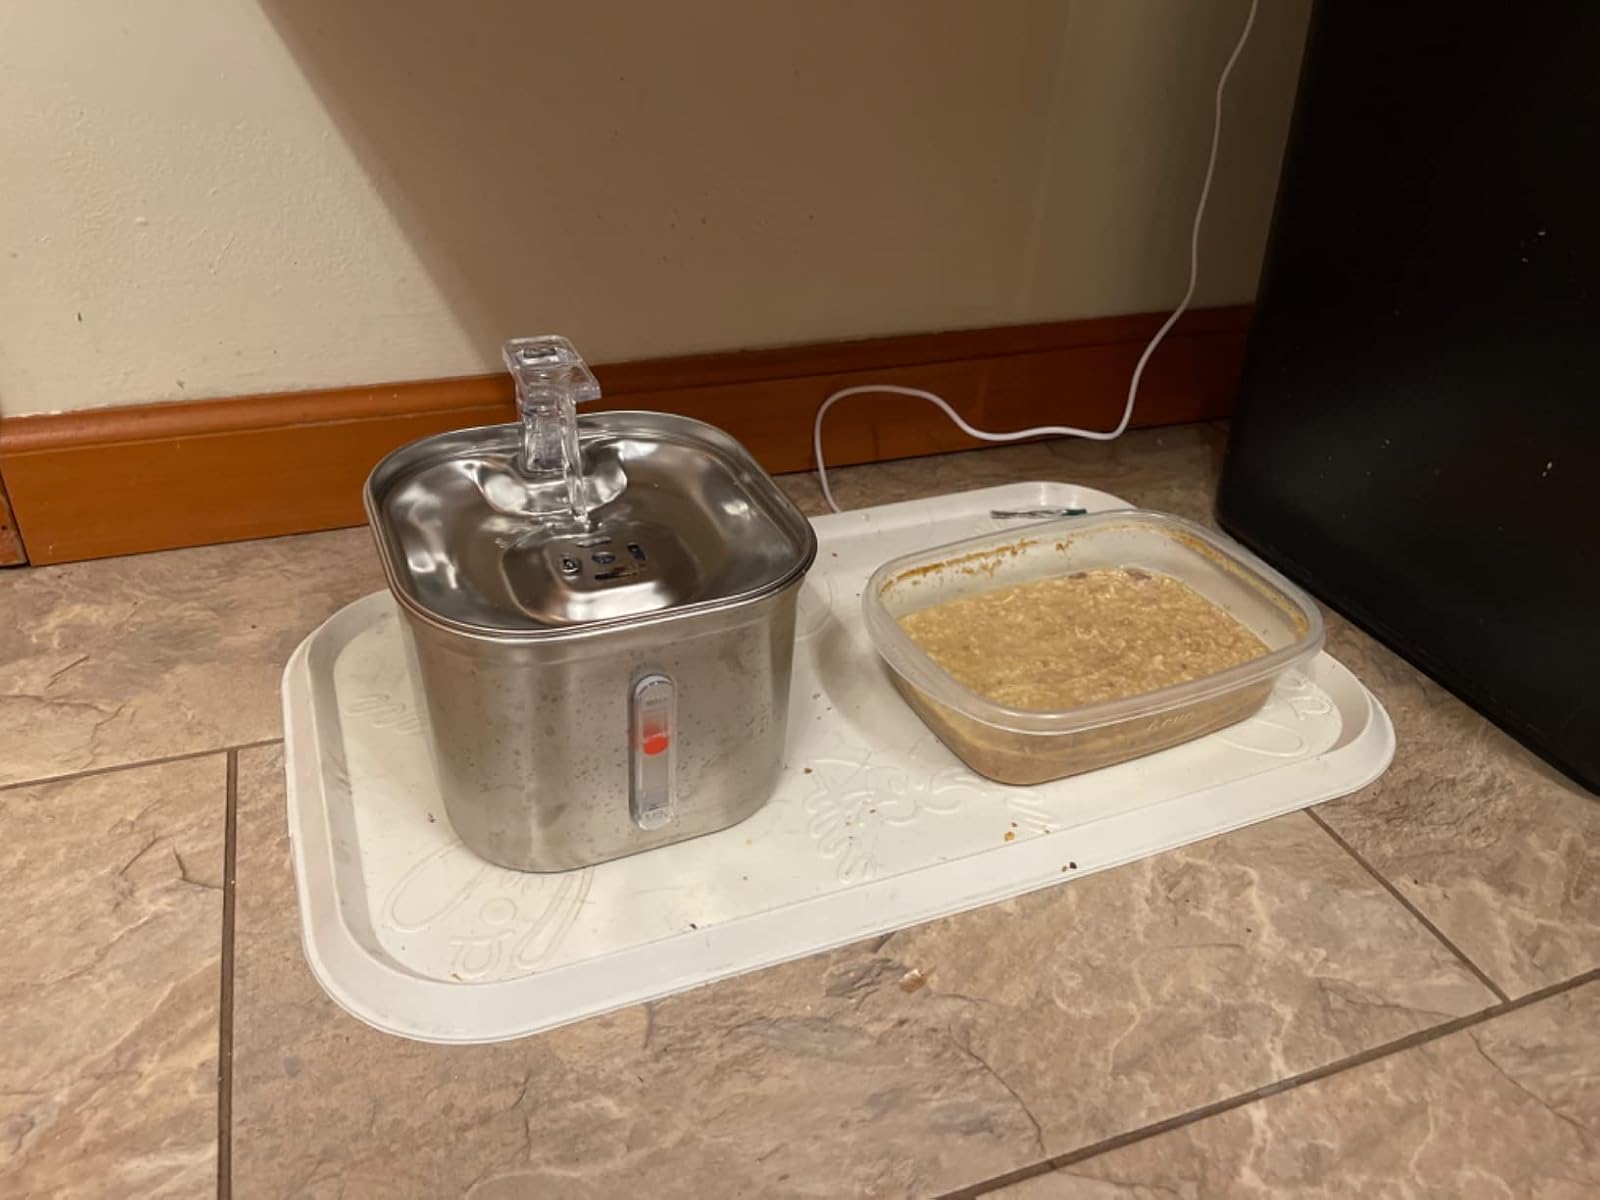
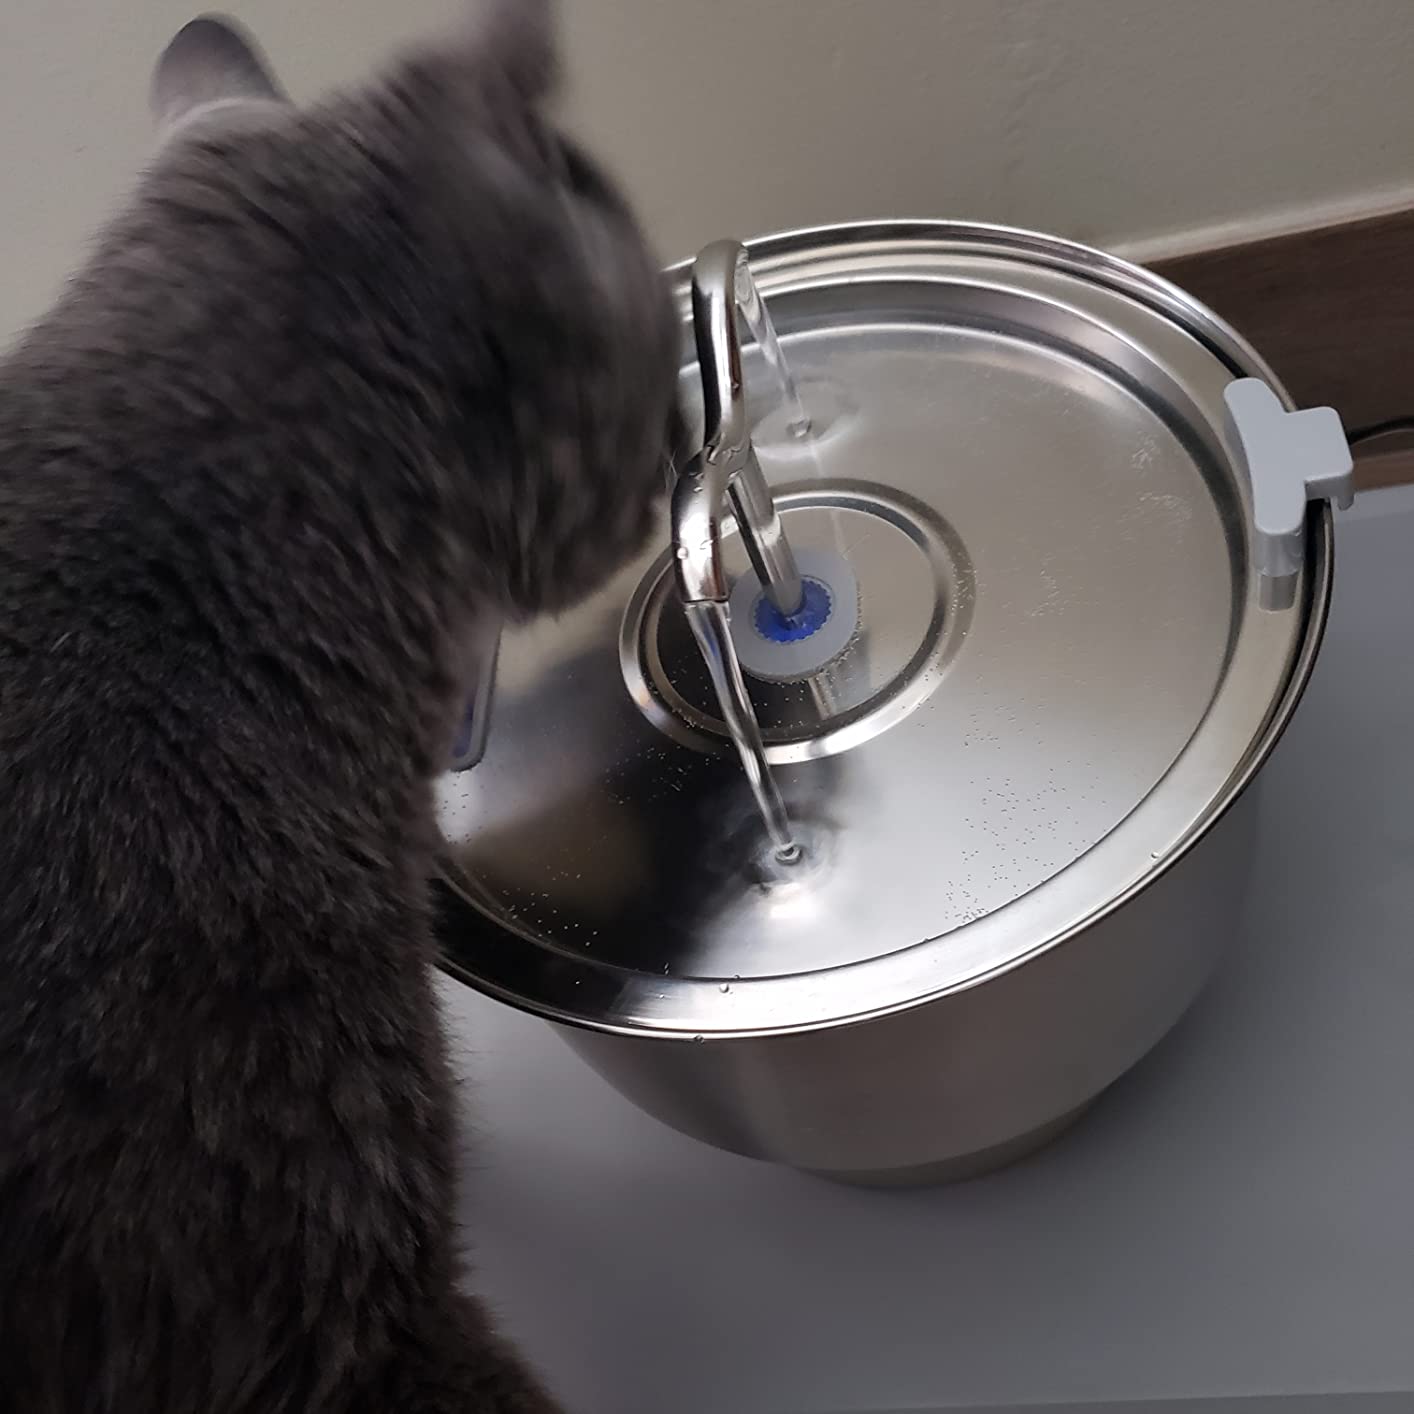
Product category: items_bowl
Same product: no